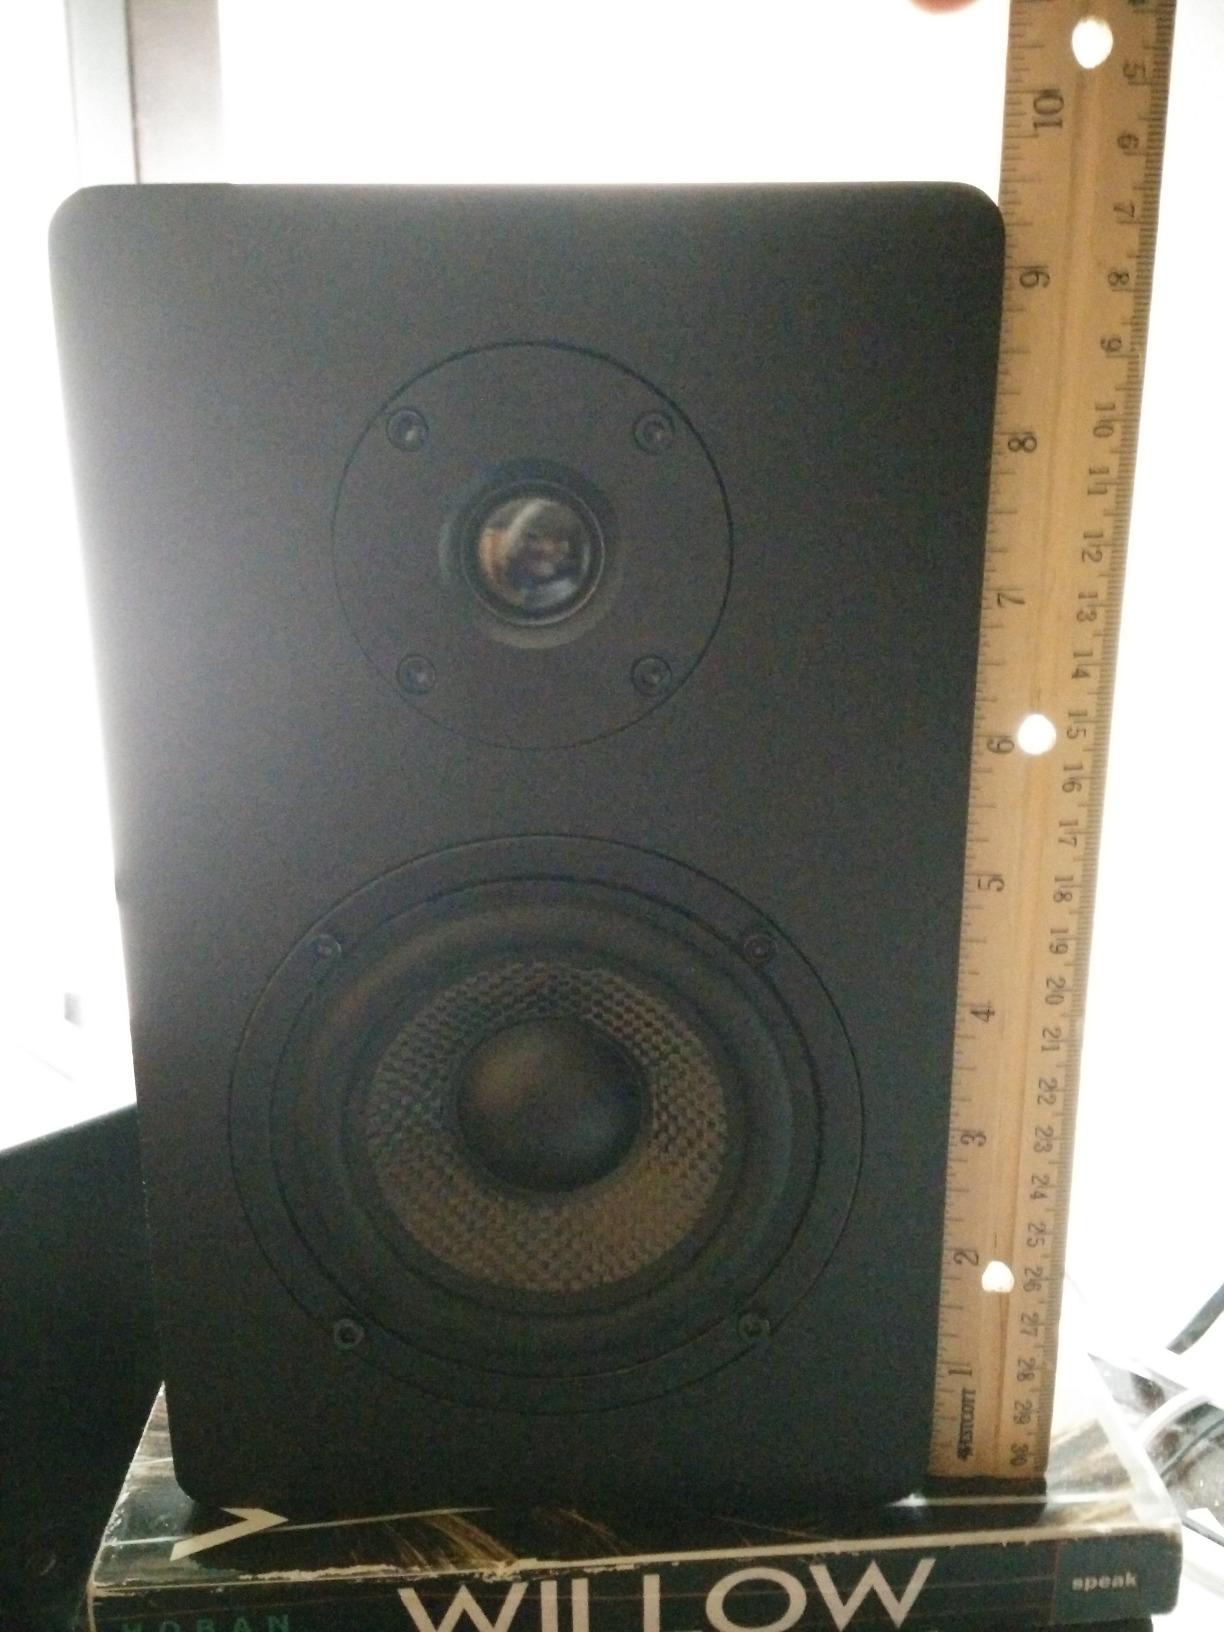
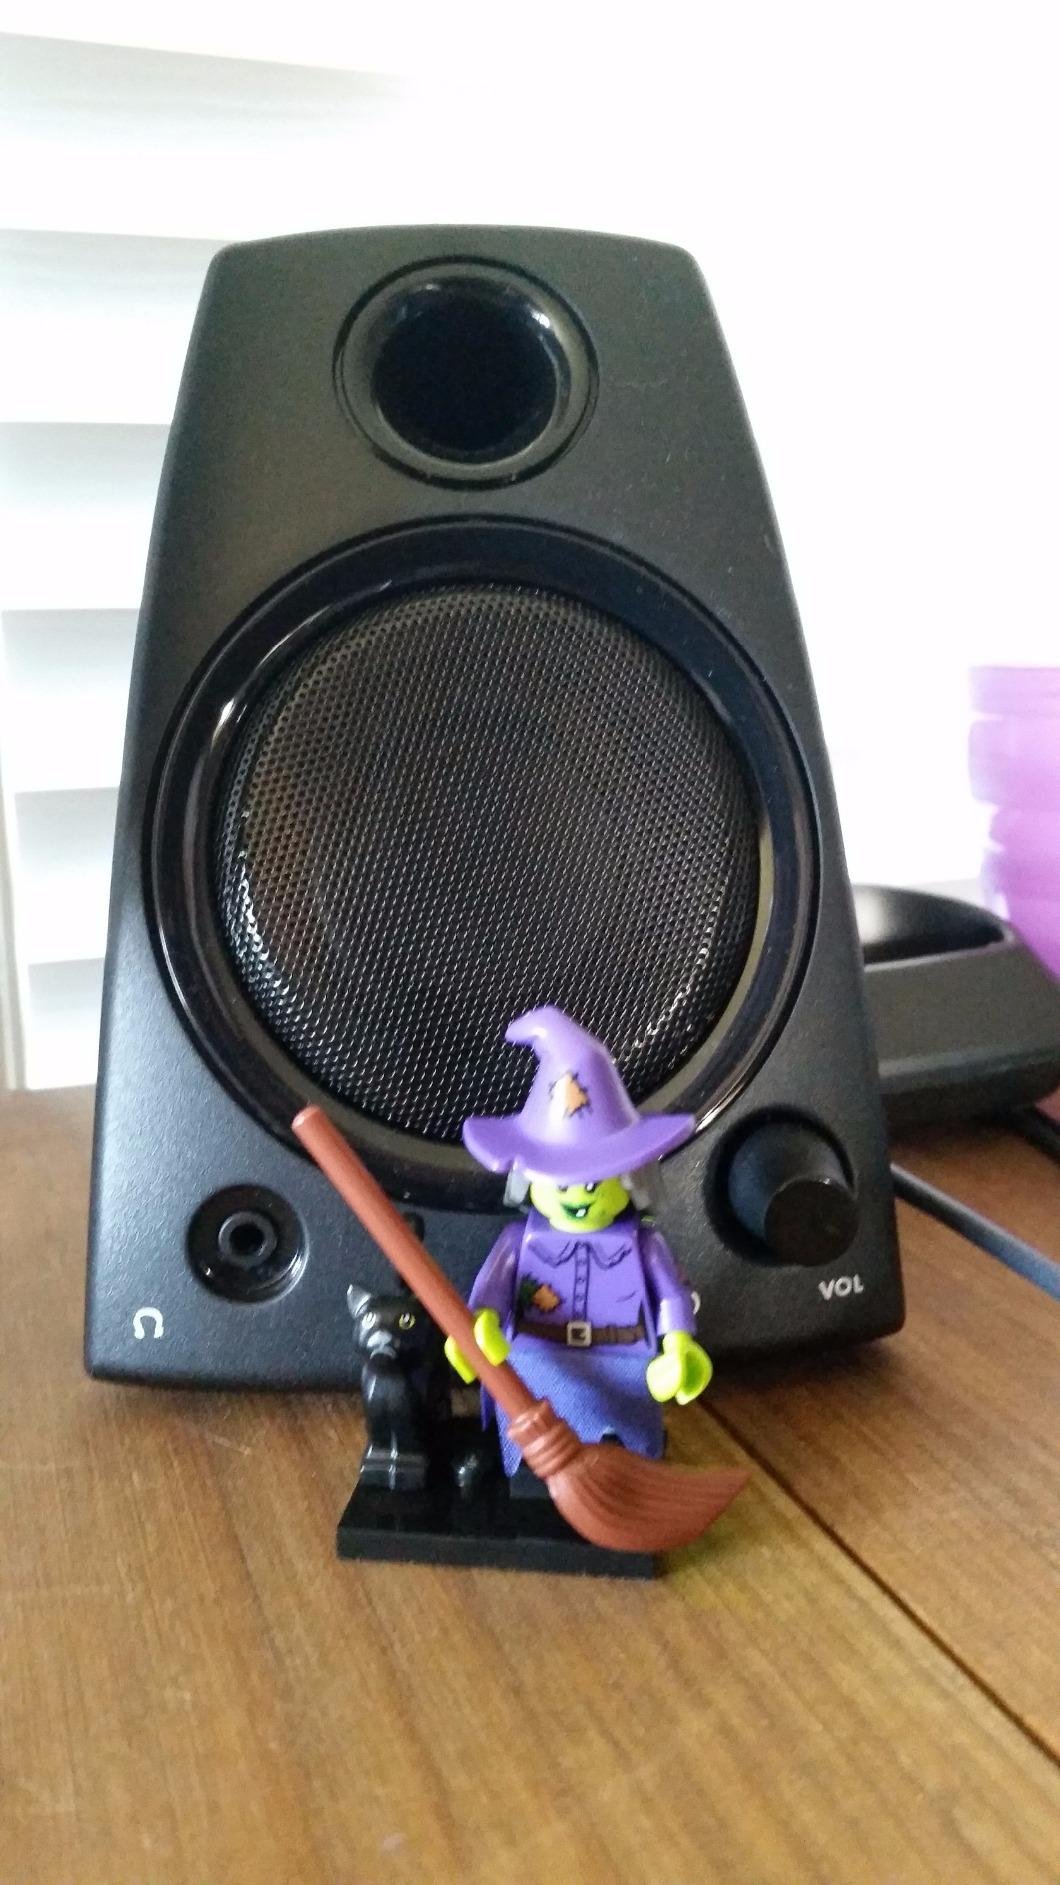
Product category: speaker
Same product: no